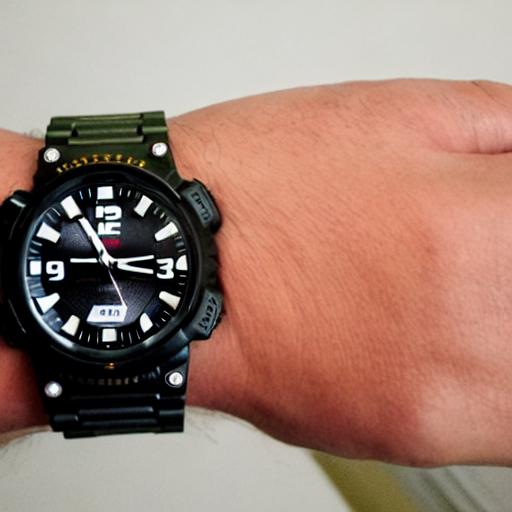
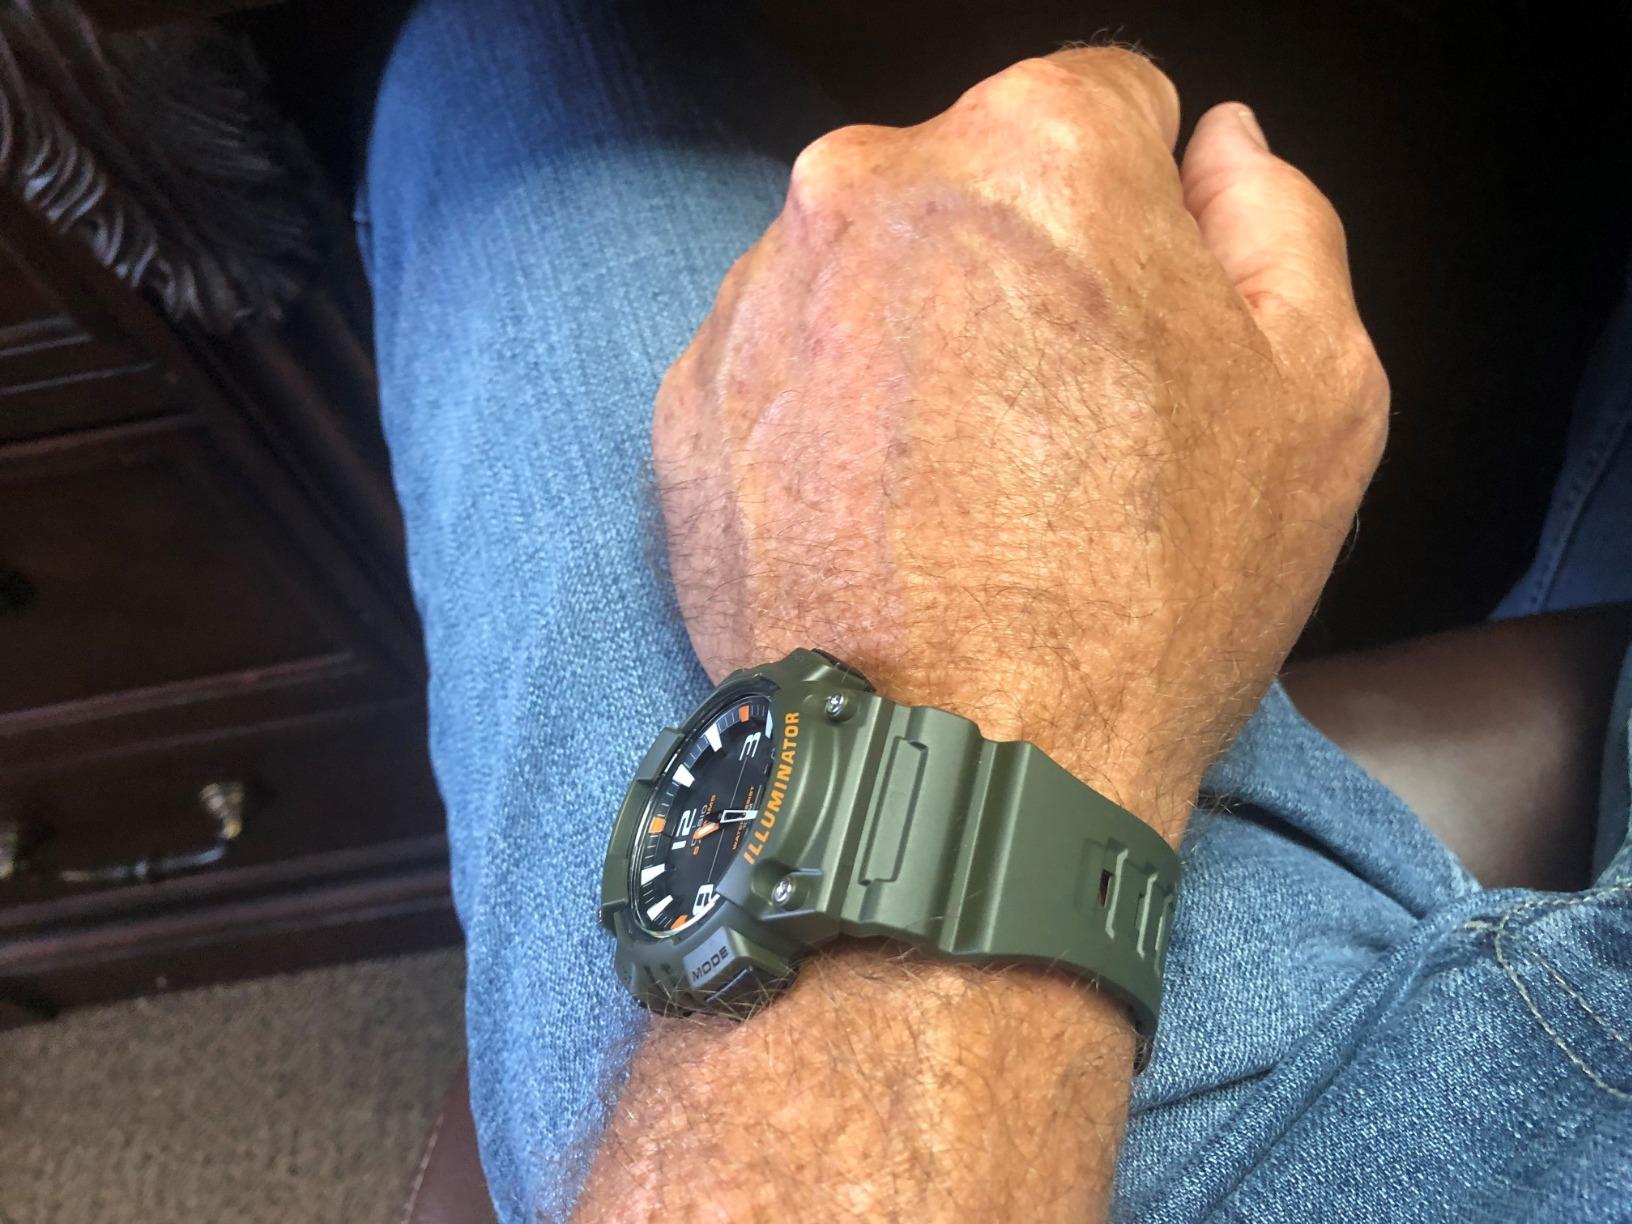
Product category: accessories_watch
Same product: no